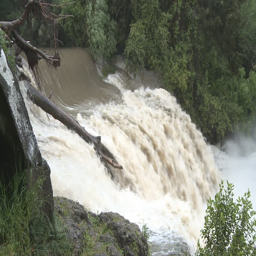
flood waters pass over a waterfall